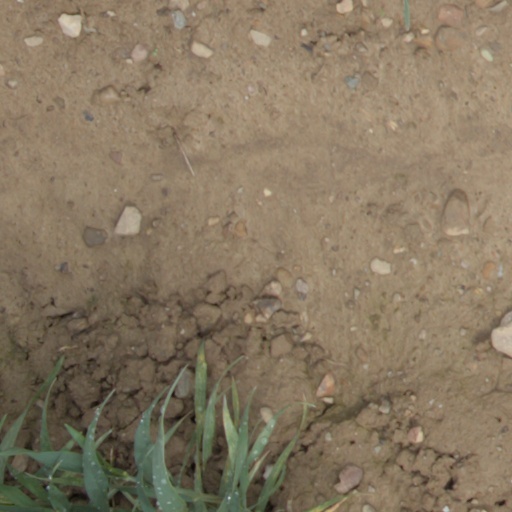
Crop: wheat